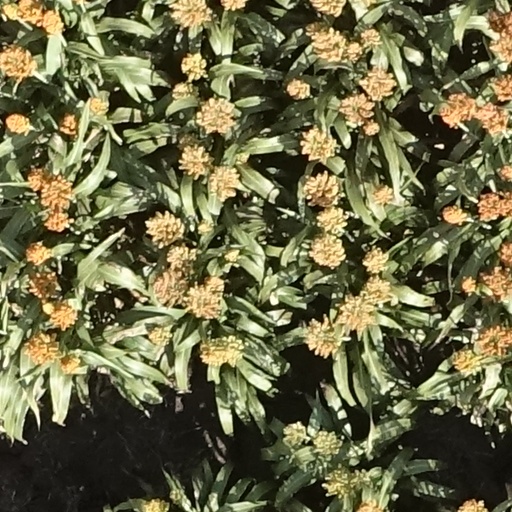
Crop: sorghum